Grand Street (Manhattan)

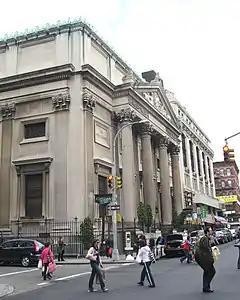
Bowery Savings Bank Building (130 Bowery)

Grand Street was once part of the lands of James De Lancey Jr. When his sister Ann married Judge Thomas Jones he gave them a two-acre estate known as "Mount Pitt", near the site of present-day Pitt and Grand Streets. It was one of the highest natural points on Manhattan island. In early 1776, a circular redoubt was built there, where General Joseph Spencer established a battery. The British captured the defenses the following November and renamed it Jones Hill Fort. The hill was later leveled and some of the field stone used for the construction of St. Augustine's Church on Henry Street.